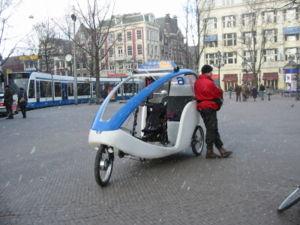
Le taxi est un véhicule automobile terrestre privé, conduit par un chauffeur et destiné au transport payant de passagers et de leurs bagages, de porte à porte, contrairement aux transports en commun qui transportent les passagers entre des points prédéterminés.